23rd Fighter Group

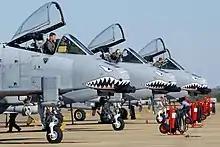
23rd Fighter Group A-10 Thunderbolt IIs on alert

On 1 June 1992, the 23rd Tactical Fighter Group was redesignated the 23rd Operations Group and activated at Pope Air Force Base, North Carolina under the redesignated 23rd Wing under the USAF Objective Wing plan. It was given the mission of controlling the flying components of the parent 23rd Wing. These included both fighters providing close air support and theater airlift aircraft.